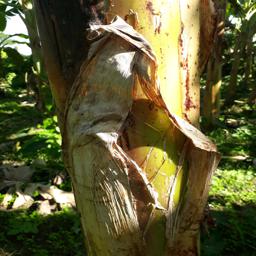
Label: PSEUDOSTEM WEEVIL